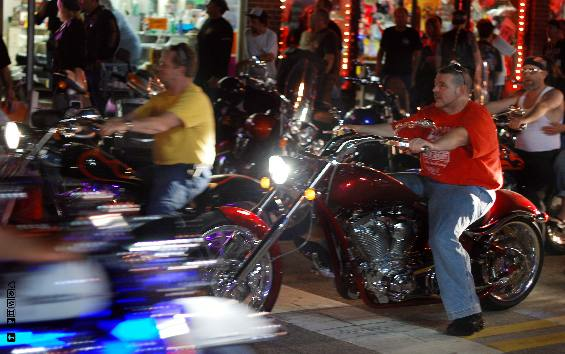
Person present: Yes